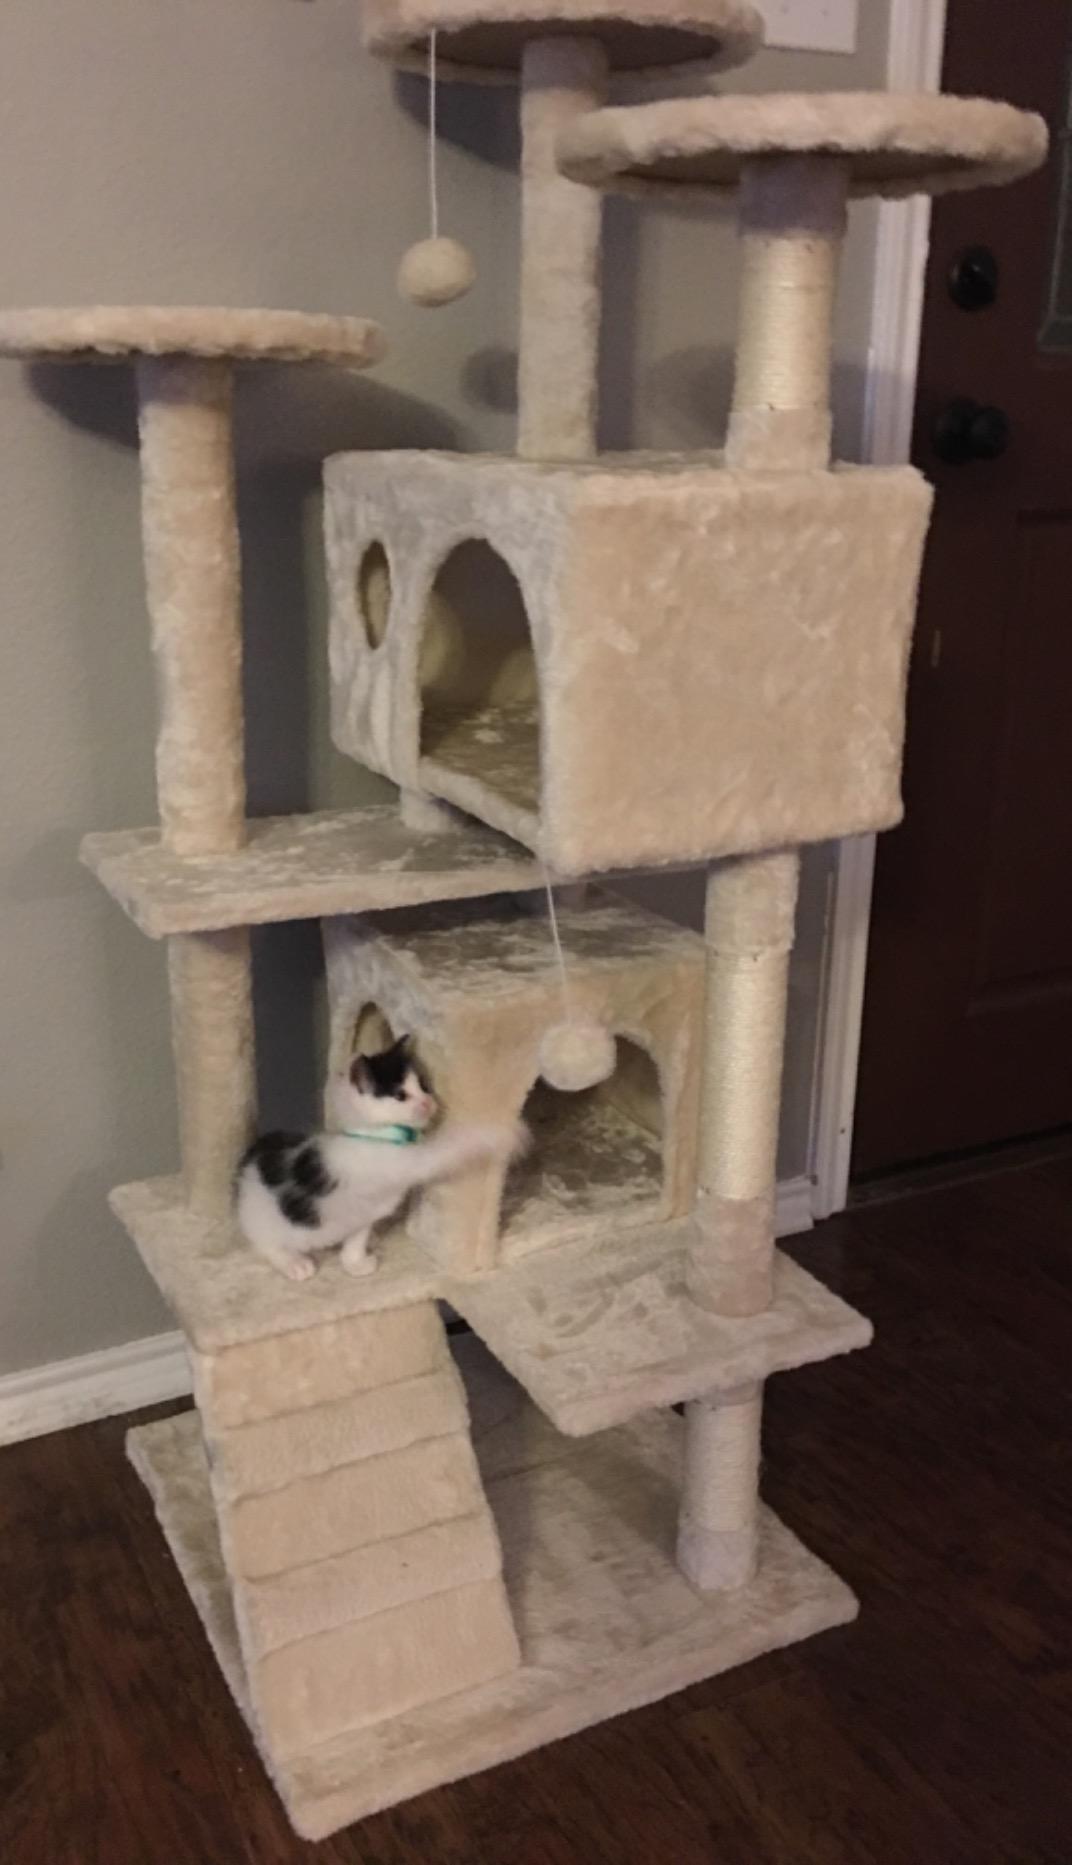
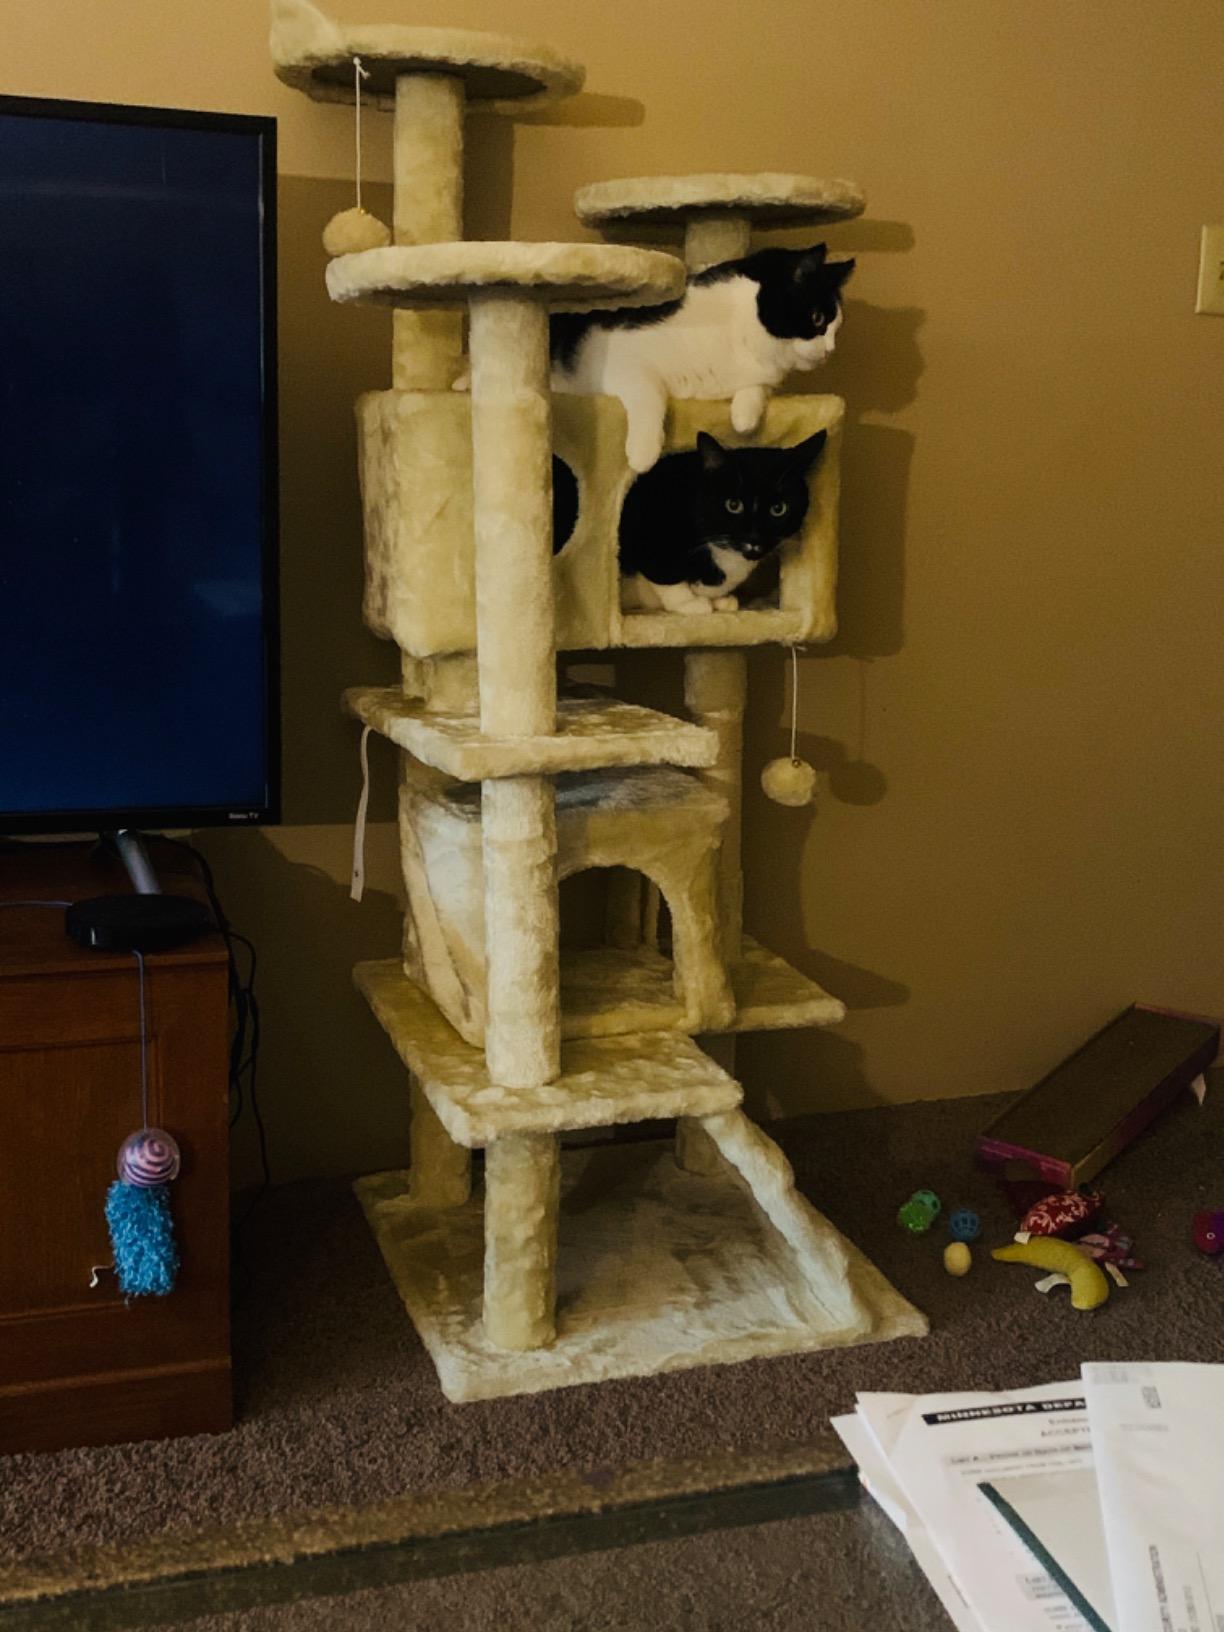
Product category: items_cat tree
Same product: yes